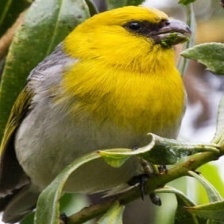
Species: PALILA
Scientific name: LOXIOIDES BAILLEUI